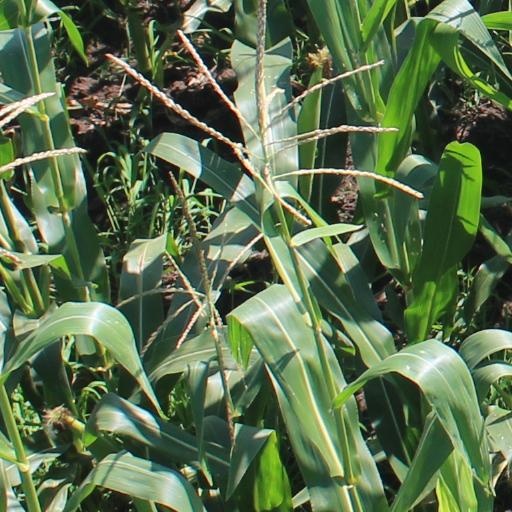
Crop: maize; corn